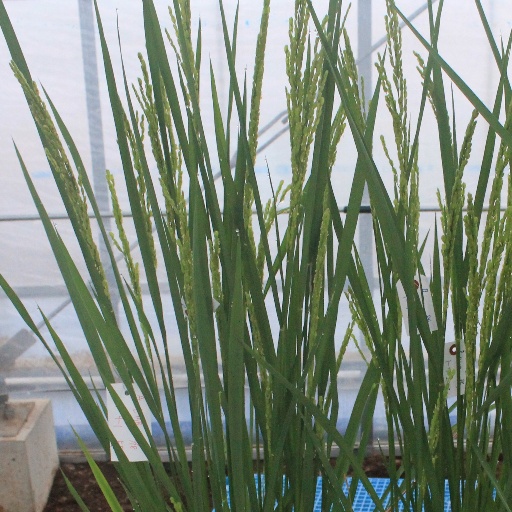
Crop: rice